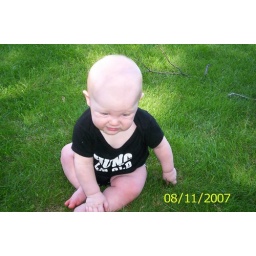
A boy in the grass looking for the dirt!